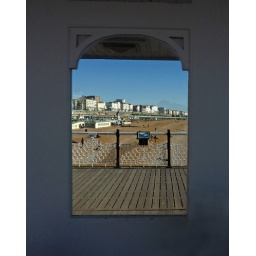
Brighton beach &amp;amp; seafront framed by a window on the pier.